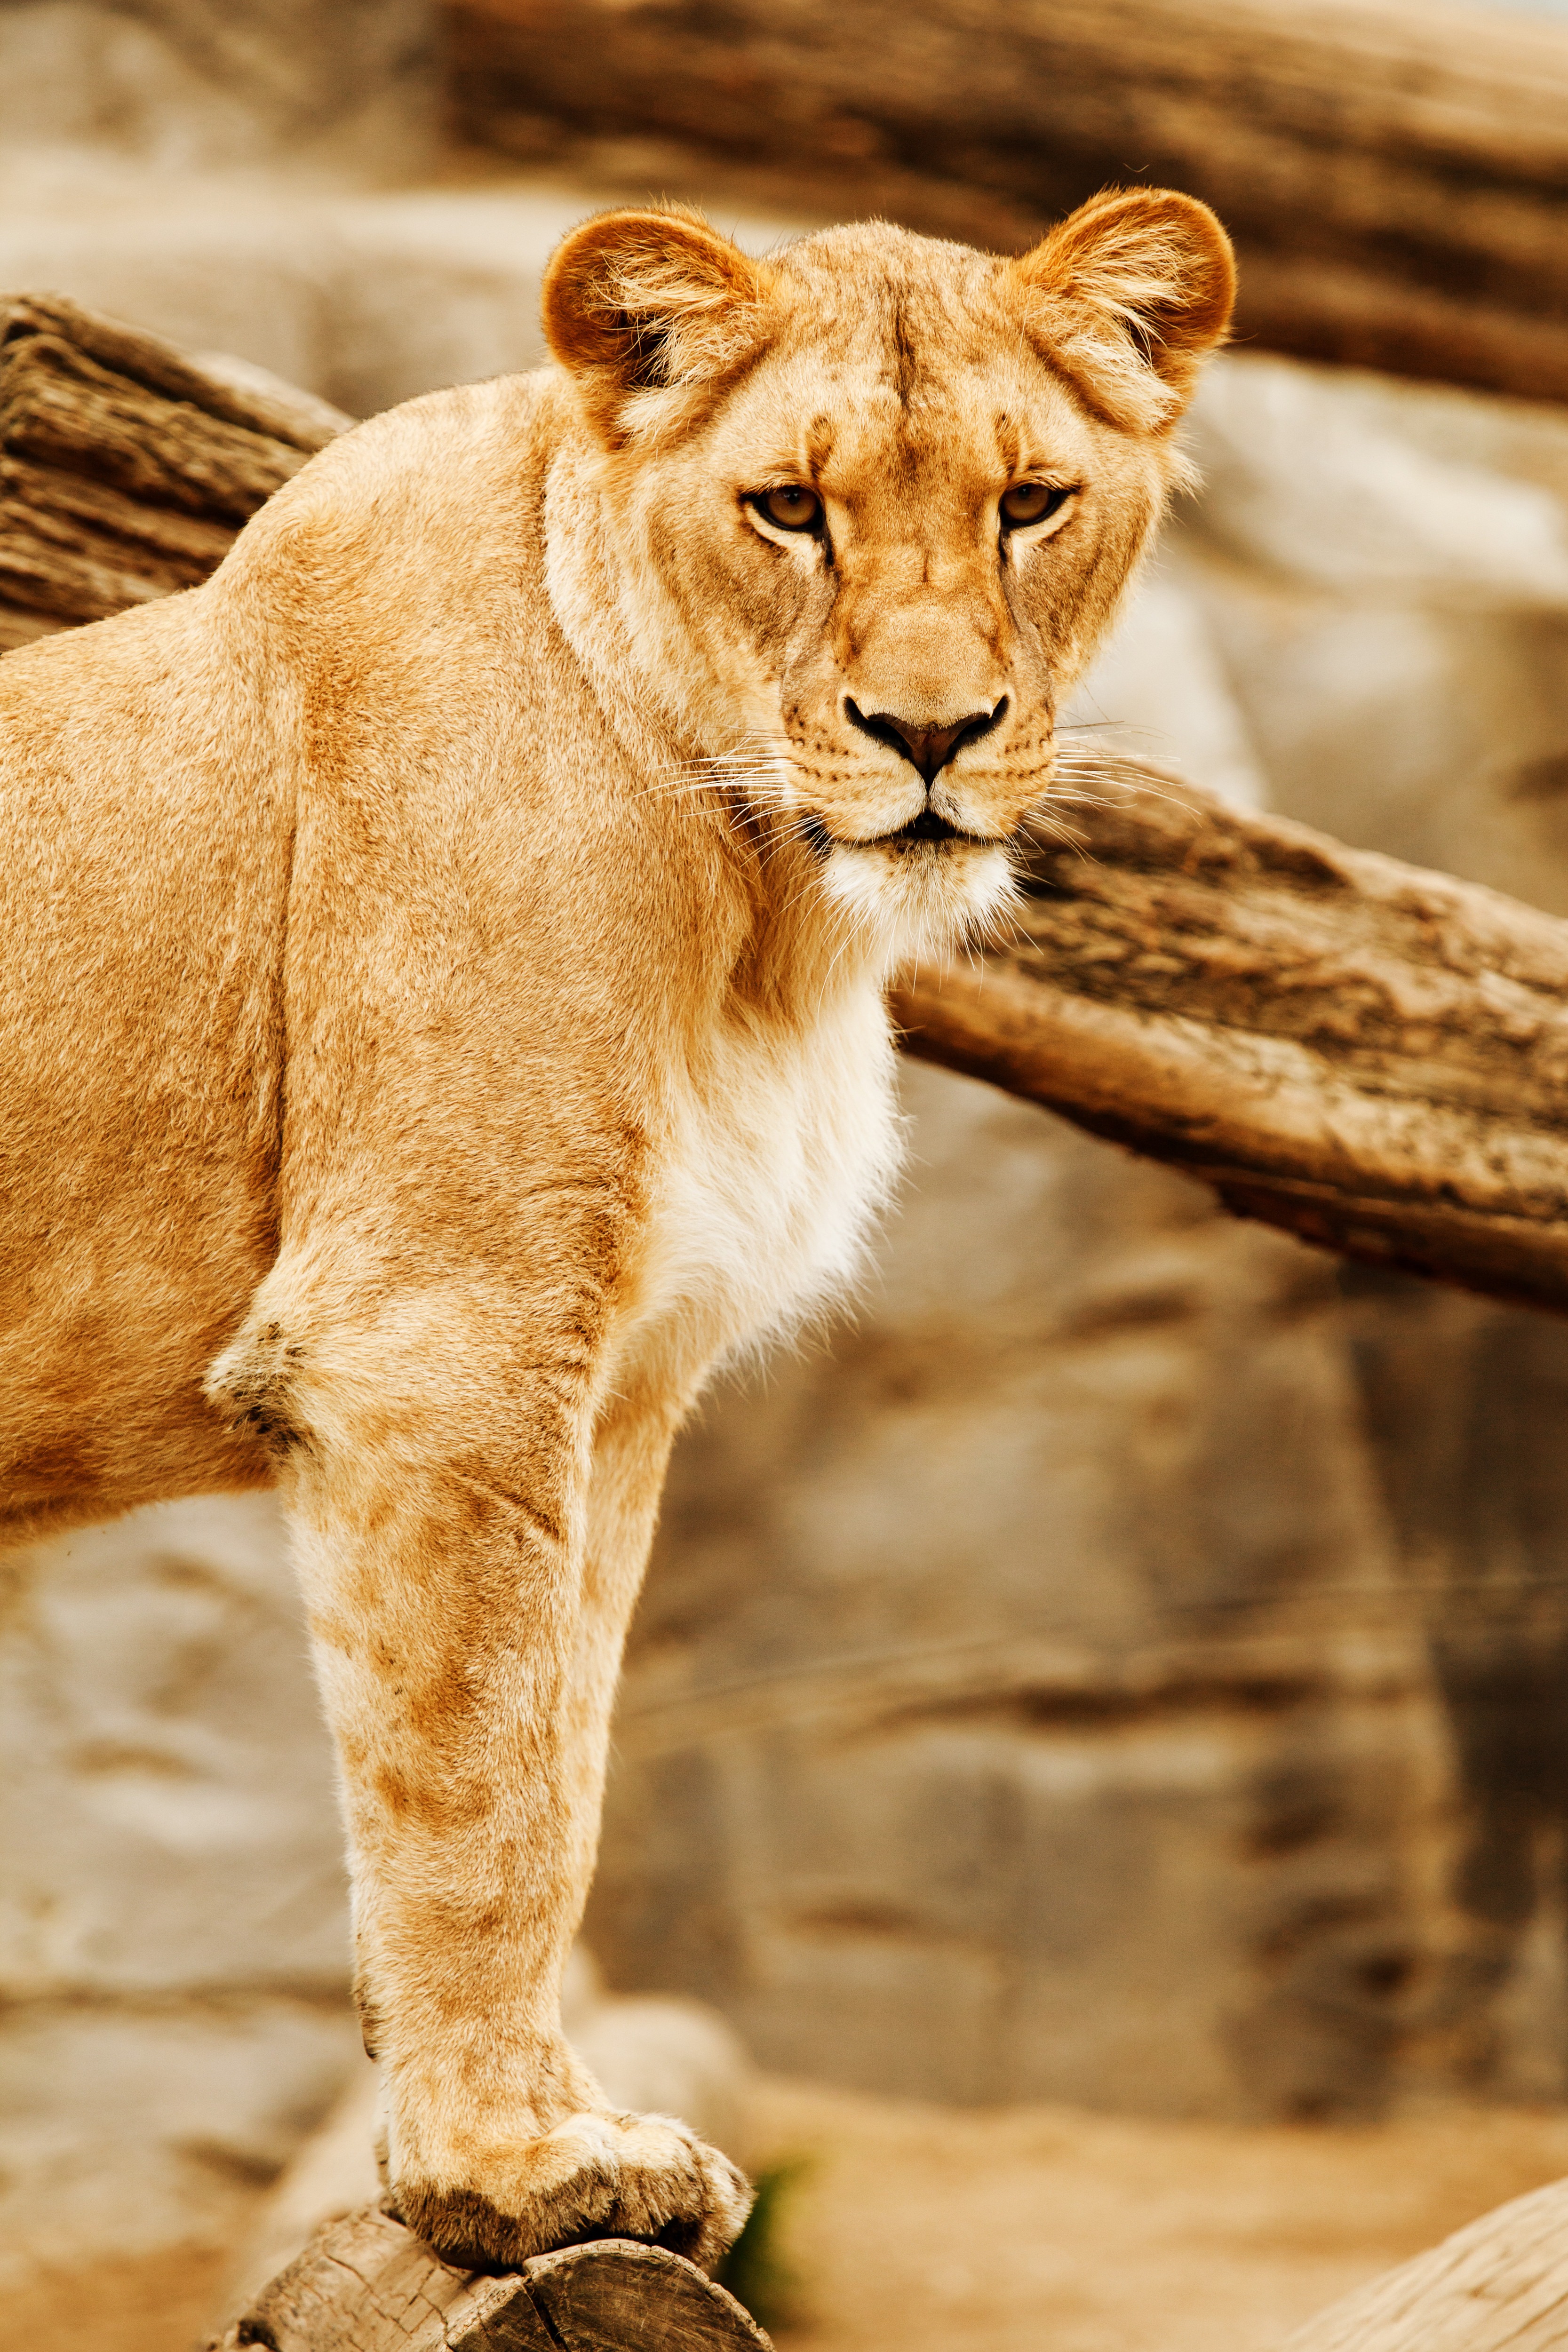
animal, looking, wildlife, wild, zoo, portrait, cat, africa, mammal, predator, yellow, fauna, lion, close up, eyes, whiskers, head, look, big, stare, carnivore, safari, puma, big cats, cat like mammal